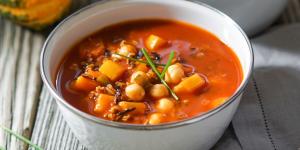
guiso de calabaza